Justin Wilson (racing driver)

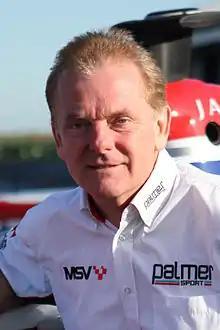
Jonathan Palmer "(pictured in 2011)" became Wilson's manager after the driver won the Formula Palmer Audi title in 1998.

His performances impressed the three-time world champion Jackie Stewart and his son Paul. Jackie Stewart concluded Wilson's height would hinder him in single-seaters and advised a move to either sports car or touring car racing. A lack of funding prevented a progression to Formula Three due to its high entry fee. His family wrote to the former driver and commentator Jonathan Palmer for advice. Palmer replied he had established a one-make racing series for drivers seeking a modest financial route to Formula One (F1). Wilson entered Formula Palmer Audi in 1998 and was employed as a driving instructor at Bedford Autodrome. With nine victories and four pole positions, he won the inaugural championship over Darren Turner, and was again shortlisted for the Autosport BRDC Award.